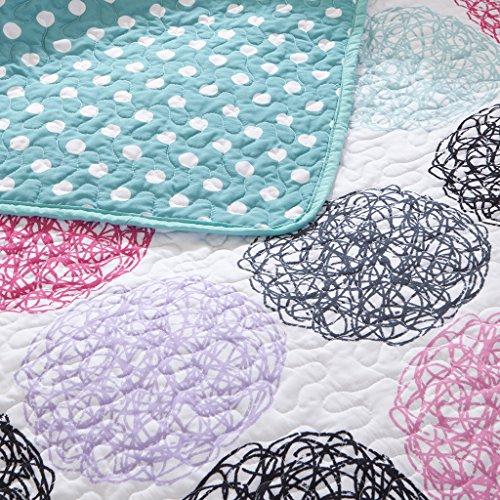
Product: Mi-Zone Carly Twin/Twin XL Girls Quilt Bedding Set - Teal, Purple, Doodled Circles Polka Dots – 3 Piece Teen Girl Bedding Quilt Coverlets – Ultra Soft Microfiber Bed Quilts Quilted Coverlet
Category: Home & Kitchen | Bedding | Kids' Bedding | Bedding Sets & Collections | Bedspread & Coverlet Sets
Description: Great Condition.
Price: $47.26
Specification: ProductDimensions:68x90x1.5inches|ItemWeight:5.96pounds|ShippingWeight:6pounds(Viewshippingratesandpolicies)|Manufacturer:MiZone|ASIN:B00MQO212I|Itemmodelnumber:MZ80-237